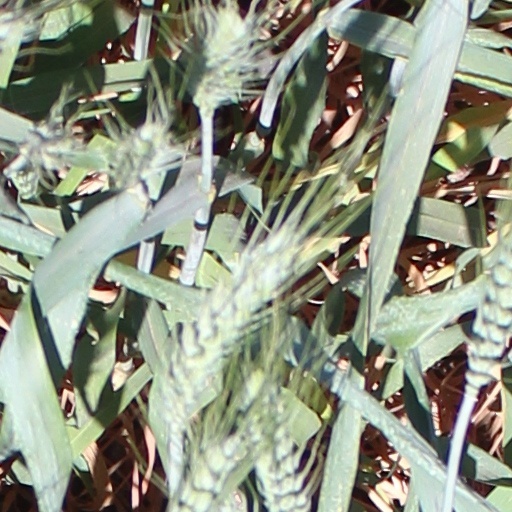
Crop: wheat